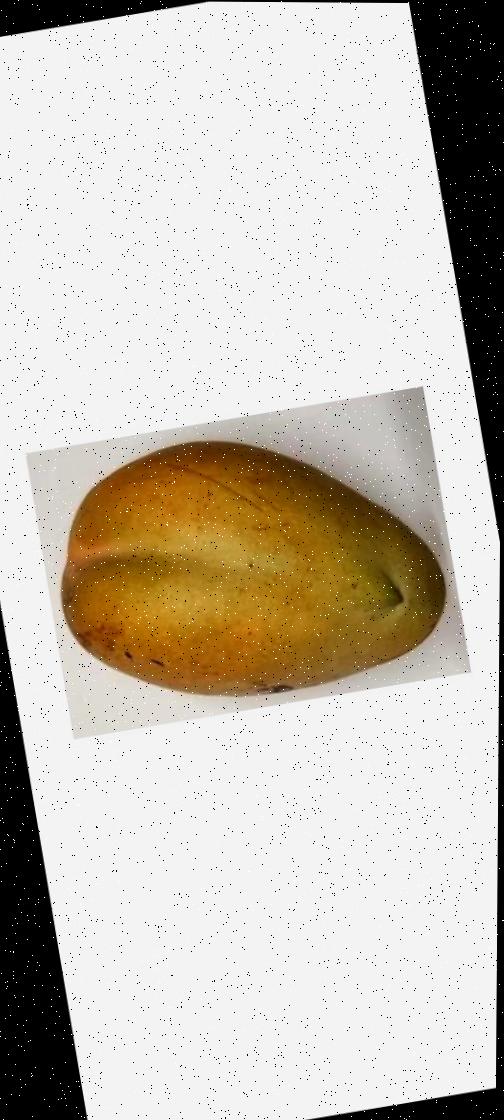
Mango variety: Bari-11